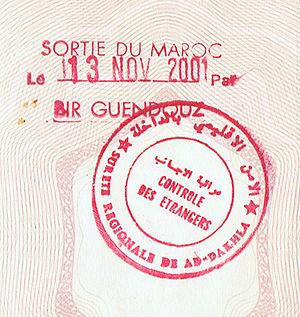
Tampon de sortie du Maroc par le poste de Bir Guendouz à Guerguerat
Guerguerat, Guergarat, ou Gargarate est une localité frontalière située à l'extrême sud-ouest du Sahara occidental, sous contrôle marocain. Pour le Maroc, Guerguerat fait partie de la province d'Aousserd, dans la région Dakhla-Oued Ed-Dahab. C'est le village le plus au sud sur la route nationale 1, avant le mur Marocain, la ligne de cessez-le-feu entre la République arabe sahraouie démocratique et le Maroc. Le poste frontière qui s'y trouve se nomme Bir Guendouz, comme la localité qui se trouve à 60 km à l'est, ce qui entraîne très souvent une confusion entre les deux. Guerguerat compte moins de 50 habitants. Depuis 2005, on y trouve quelques commerces, un restaurant et un hôtel. Le poste frontiére dispose d'un scanner afin de contrôler les véhicules et leur marchandises, le poste frontiére étant implanté dans une route commerciale entre le Maroc et l'Afrique subsaharienne beaucoup de camions y transitent quotidiennement.